Gastón Dalmau

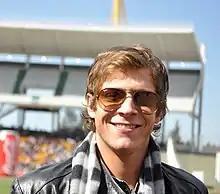
Dalmau at a concert in Cordoba, Argentina.

Gastón Dalmau Arroquy (born 23 November 1983) is an Argentine actor and singer. He is best known for playing Ramiro "Rama" Ordóñez in the Cris Morena television series "Casi Ángeles", and as a member of music group Teen Angels. He lives in Los Angeles.